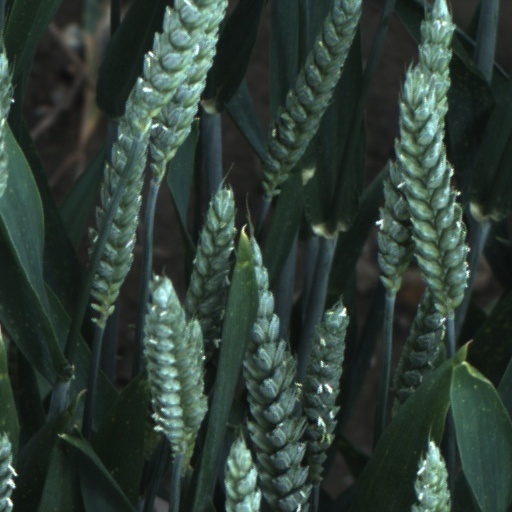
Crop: wheat